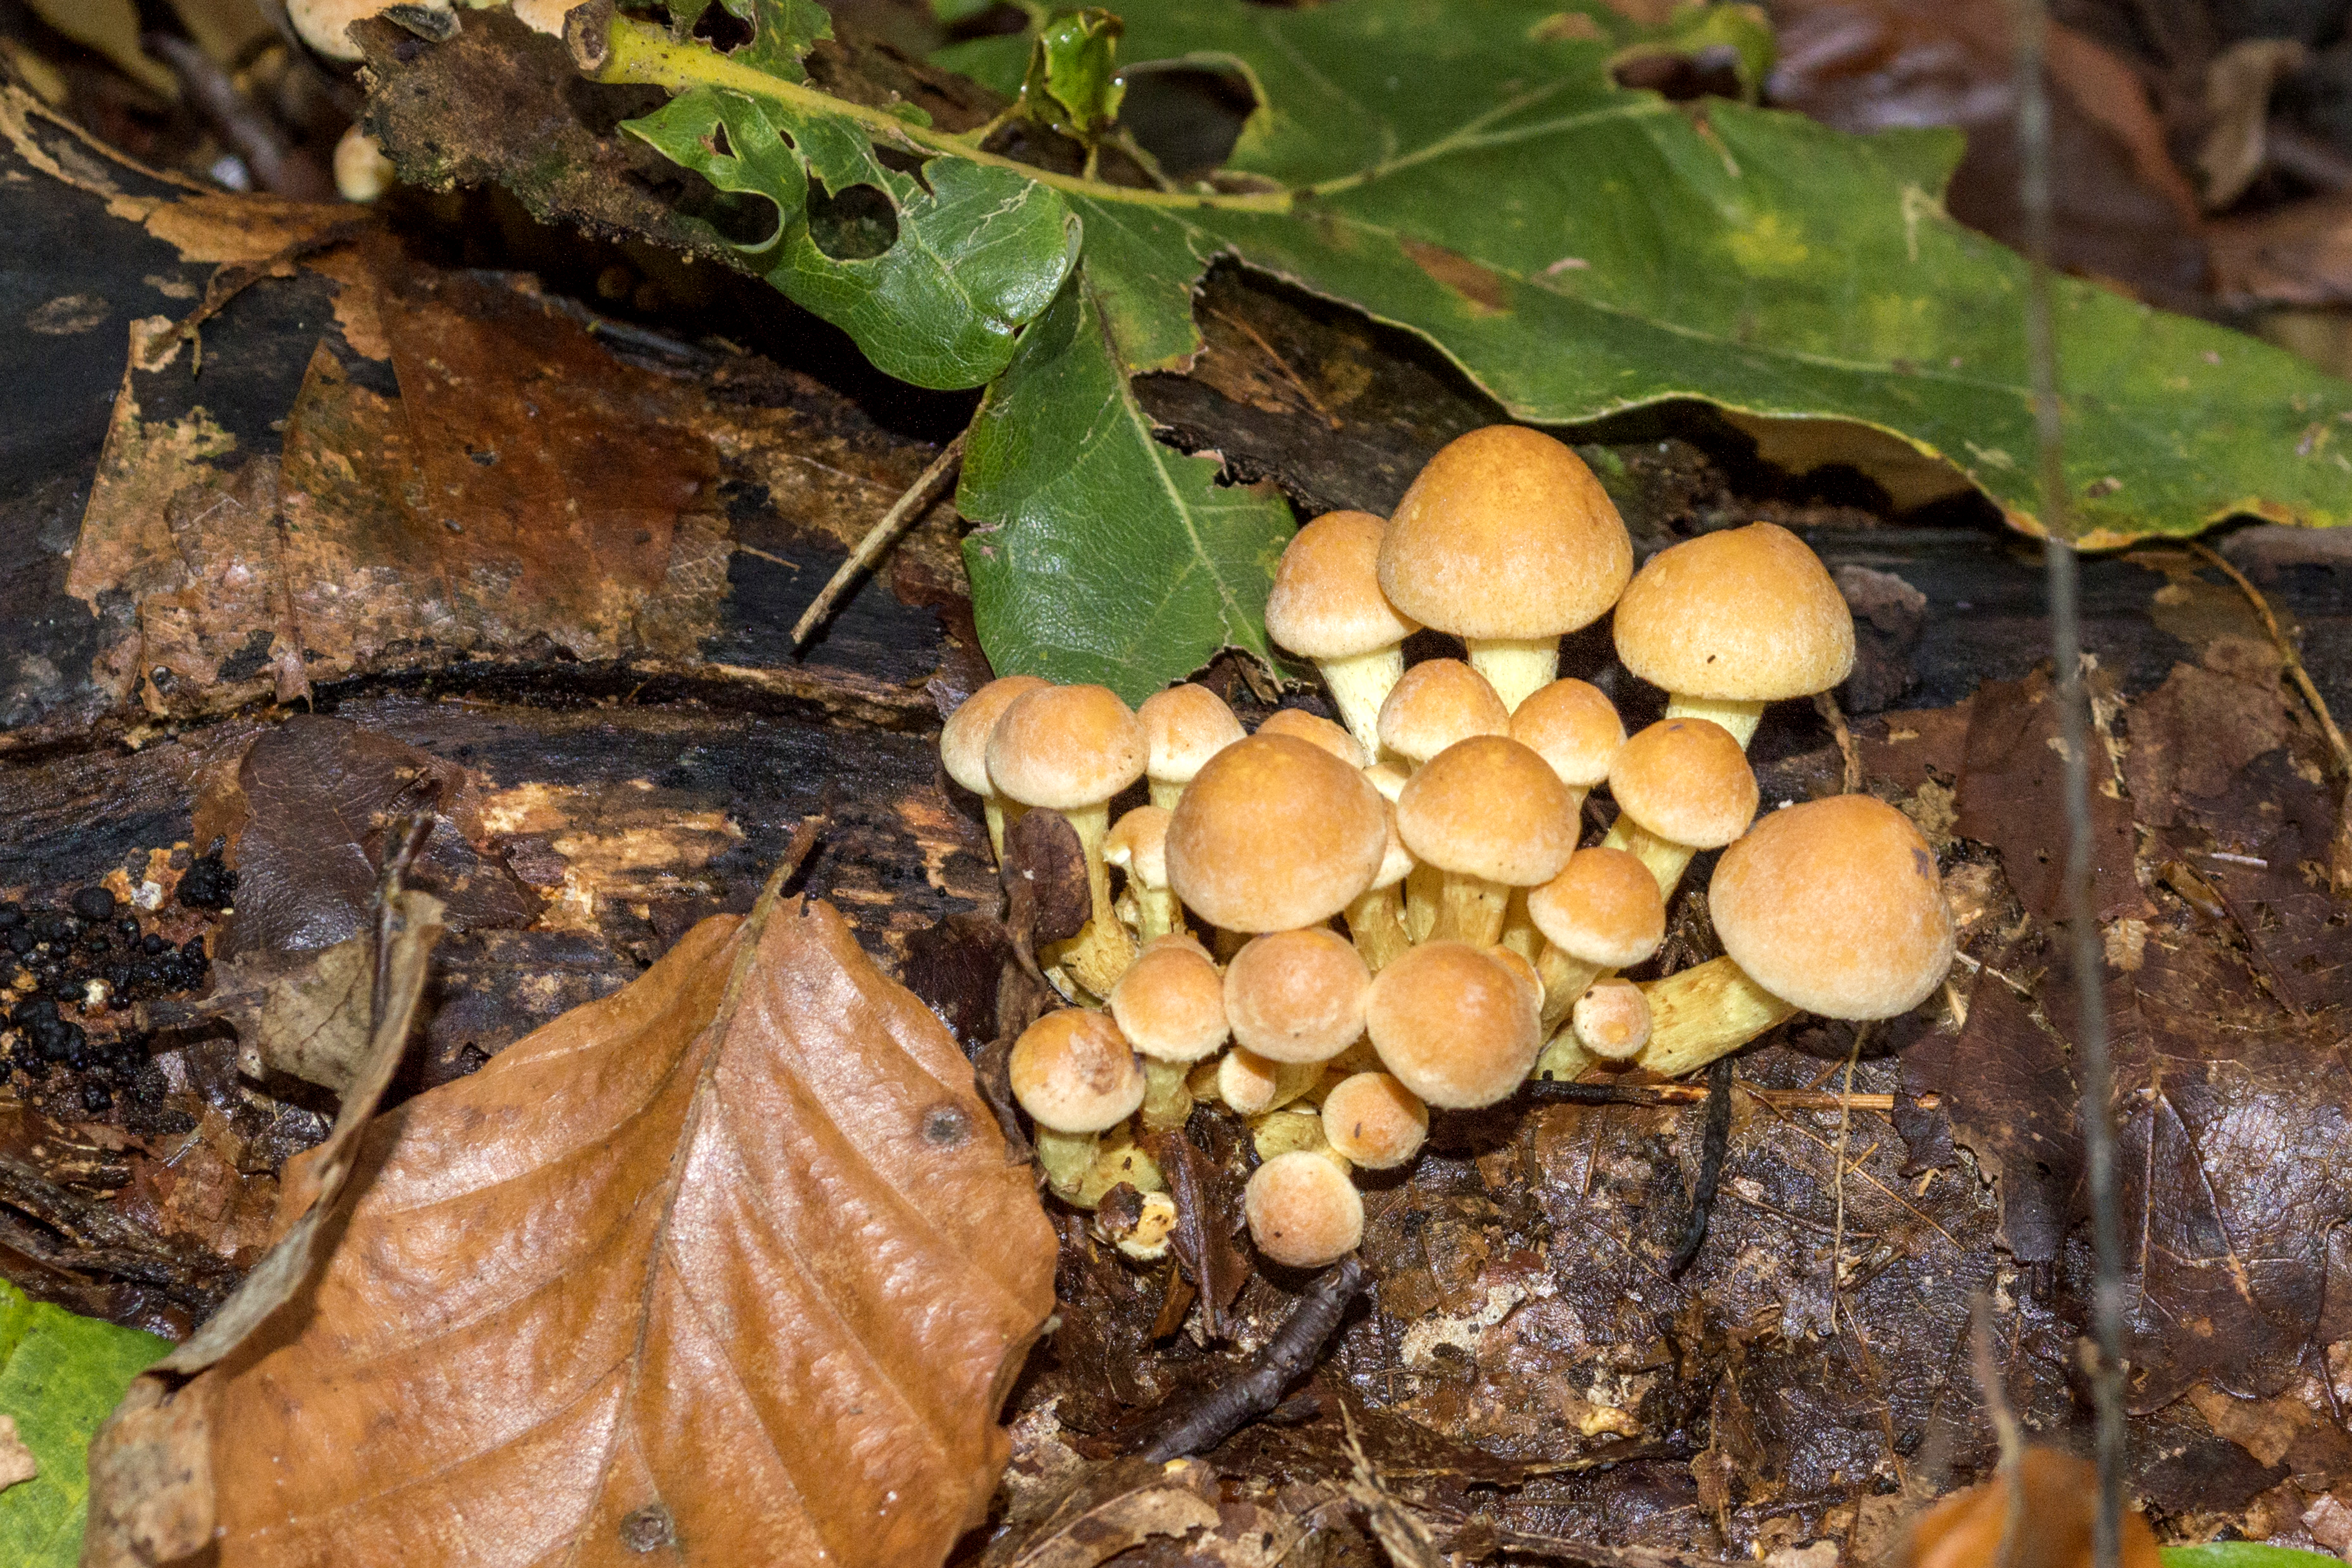
tree, nature, forest, outdoor, plant, photography, texture, leaf, photo, autumn, mushroom, nikon, funghi, flora, season, fauna, fungus, holland, nederland, netherlands, dutch, outdoorphotography, picture, photograph, deciduous, fotos, foto, fotografie, depthoffield, woodland, bolete, auriculariales, paulvandevelde, pdvandevelde, padagudaloma, natuurfotografie, naturephotographer, dordrecht, nederlandinfotos, pvdvfotografie, pdvandeveldedordrecht, nederlandsefotografie, dutchphotogaraphy, totallydutch, fotografienederland, hollandsefotografie, fotografieholland, paddenstoel, breda, liesbos, macro photography, edible mushroom, medicinal mushroom, agaricomycetes, penny bun, auriculariaceae